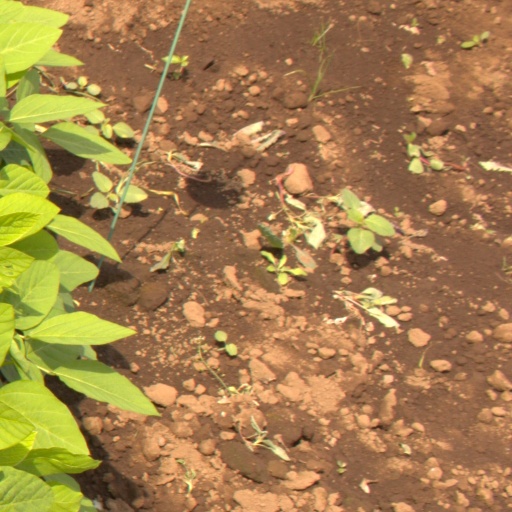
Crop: soybean